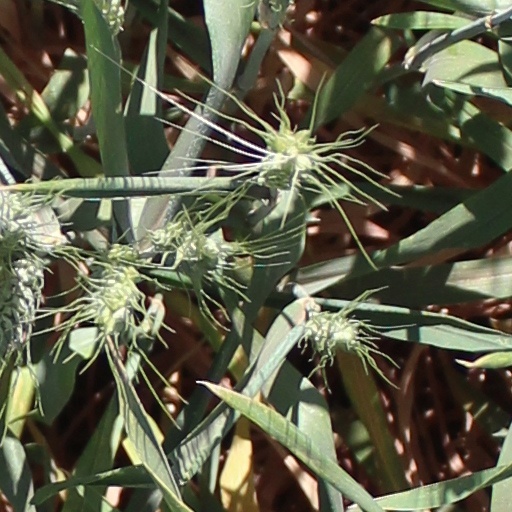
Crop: wheat